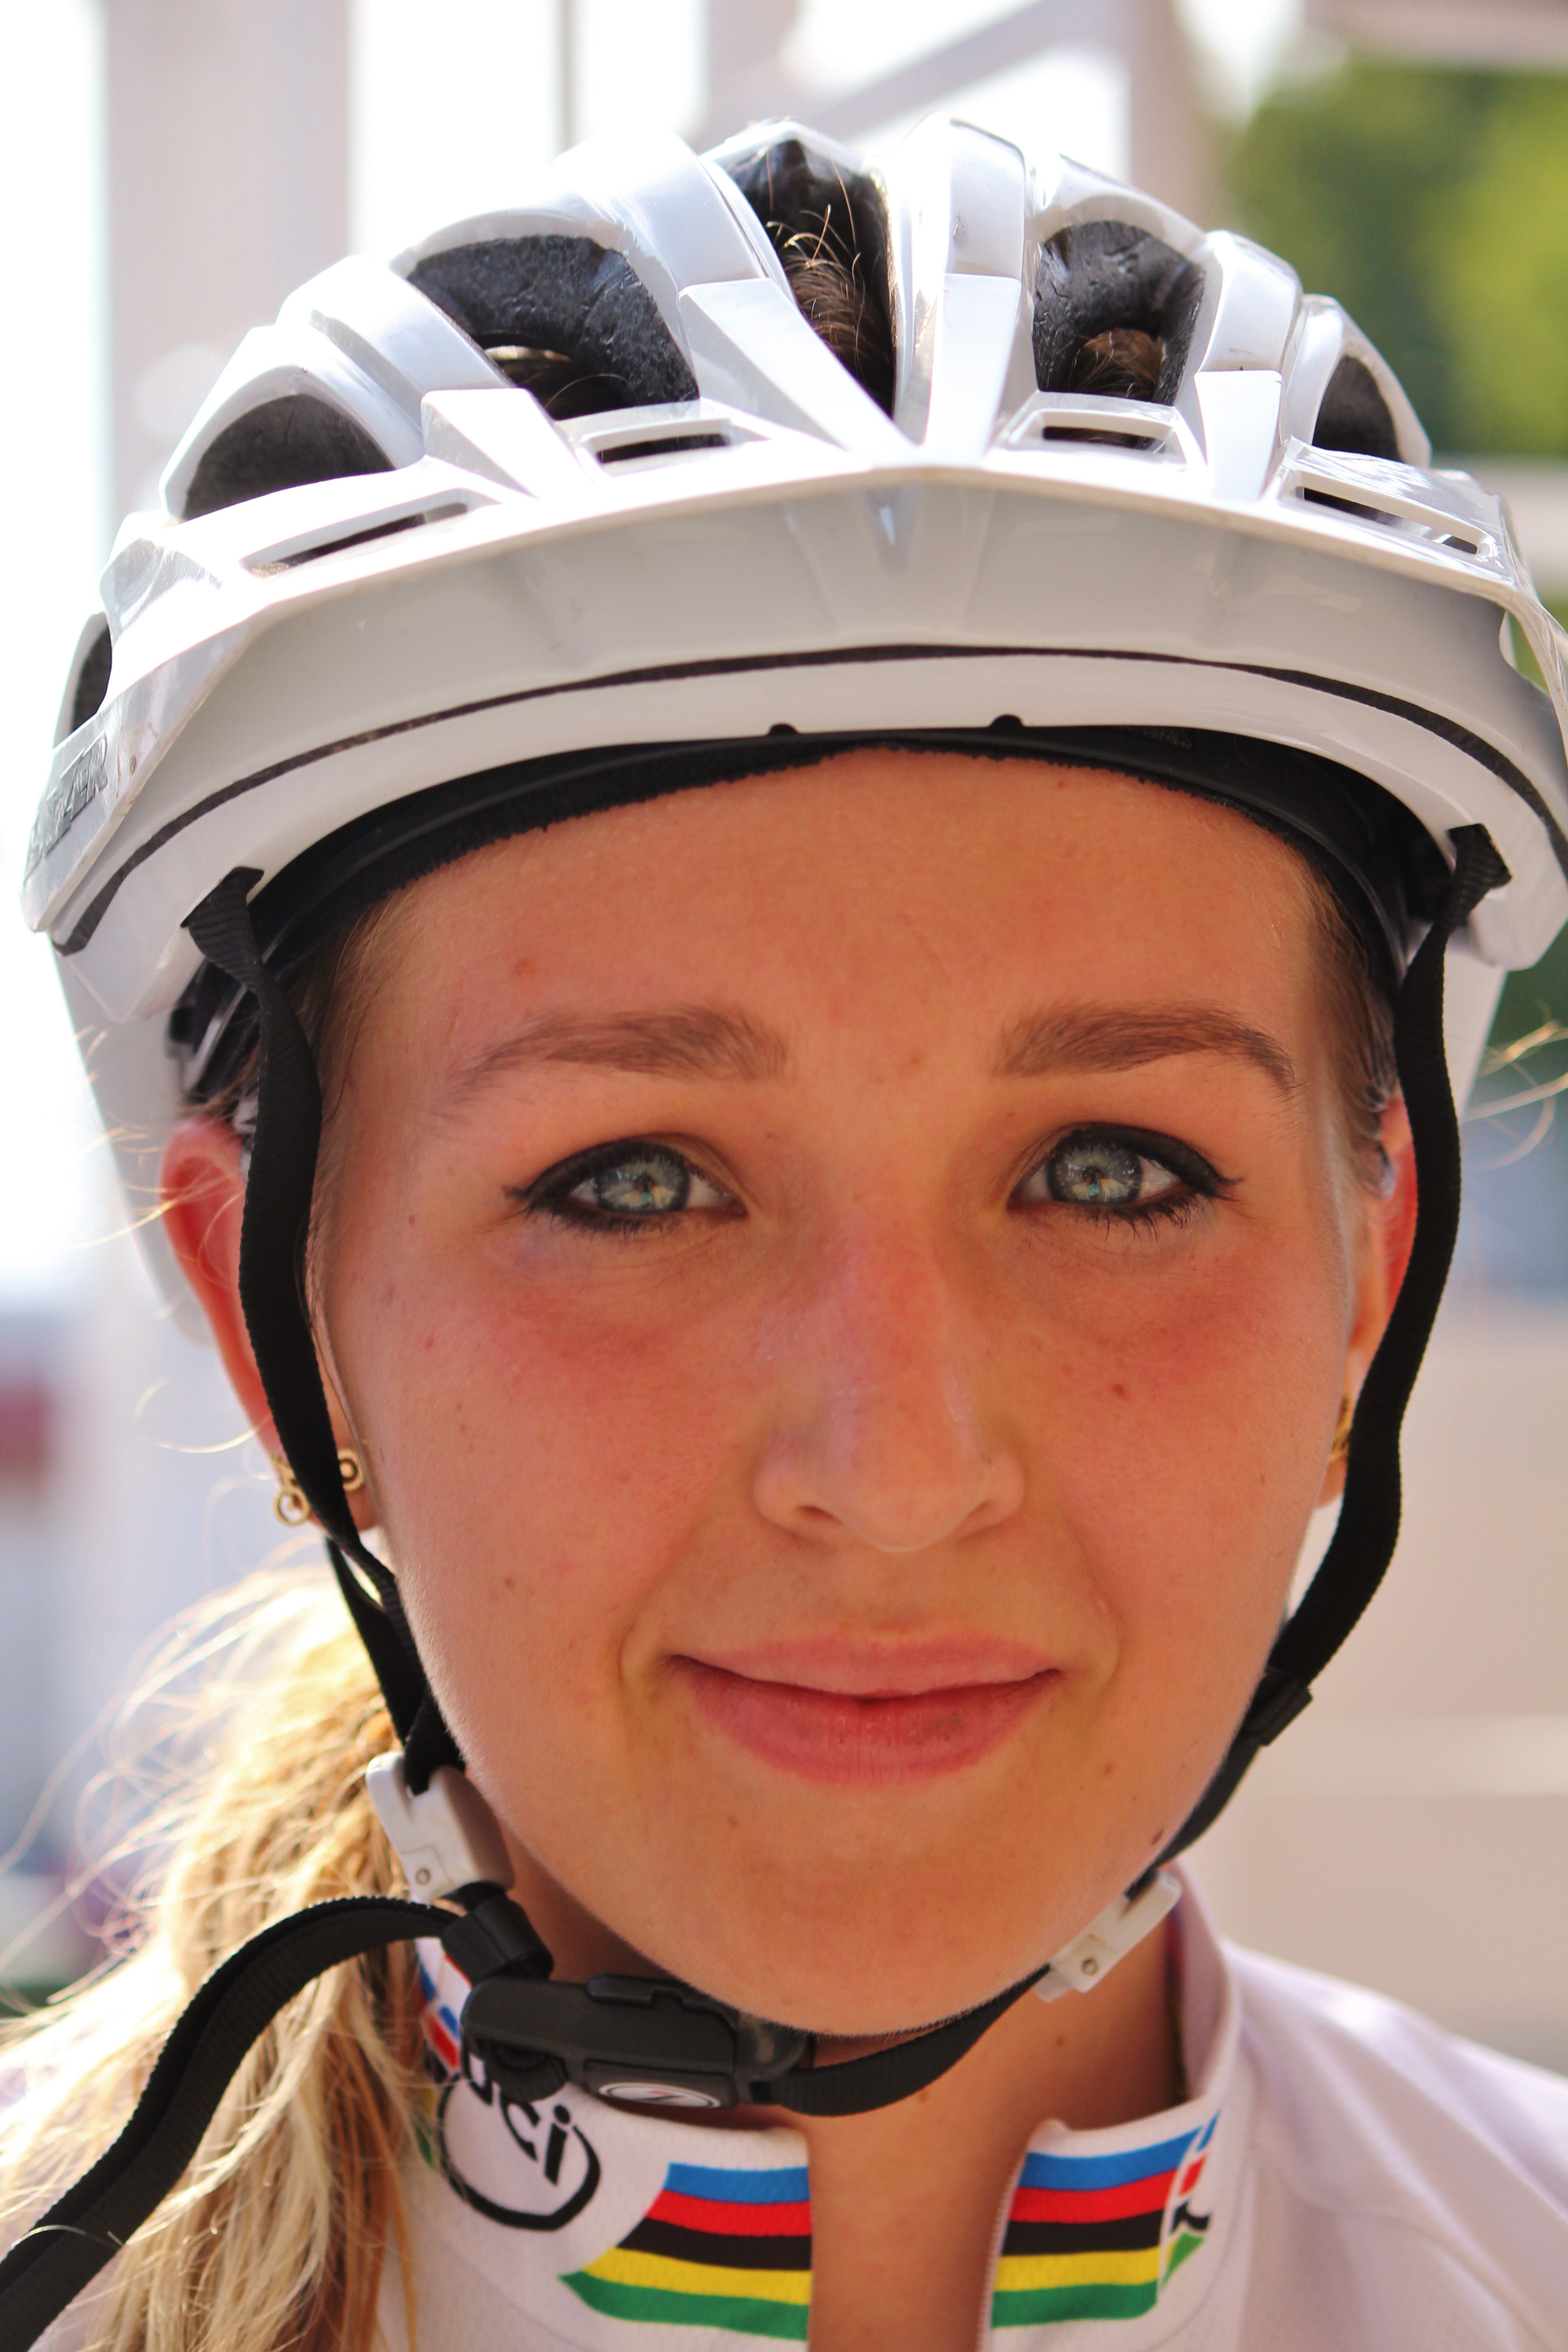
clothing, sports equipment, competition, sports, helmet, dove, racing, jockey, winner, personal protective equipment